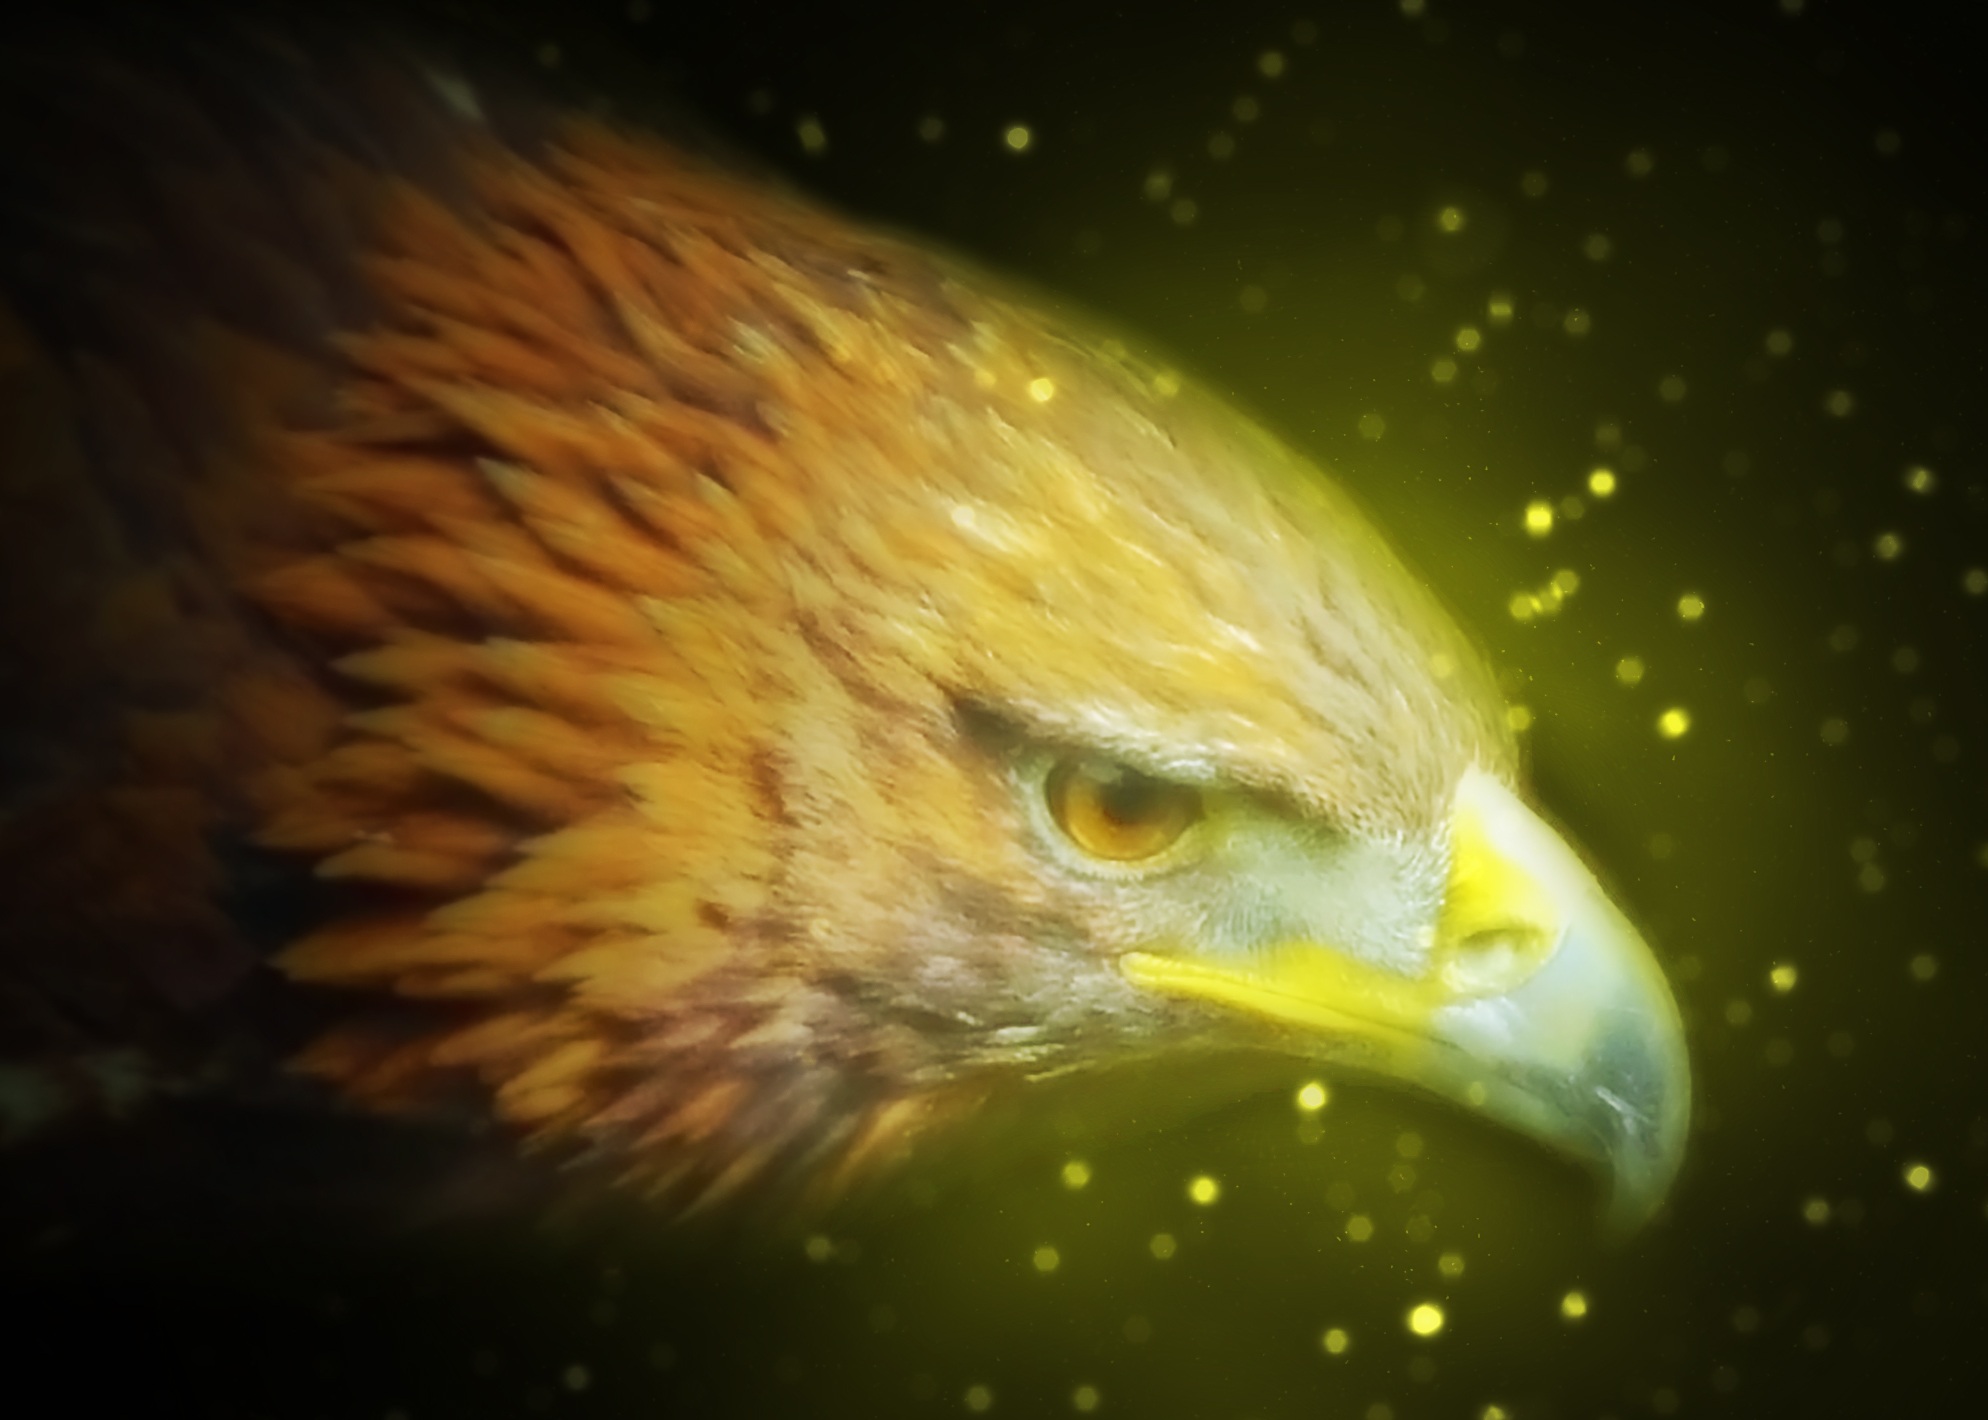
nature, bird, wing, field, animal, fly, wildlife, golden, beak, flight, soar, eagle, soaring, freedom, yellow, avian, fauna, raptor, illuminated, bird of prey, close up, bald, grace, wingspan, shallow, feathers, claws, gliding, eye, head, vertebrate, depth, talons, strong, hunting, digital art, powerful, macro photography, symbolic, digital processing